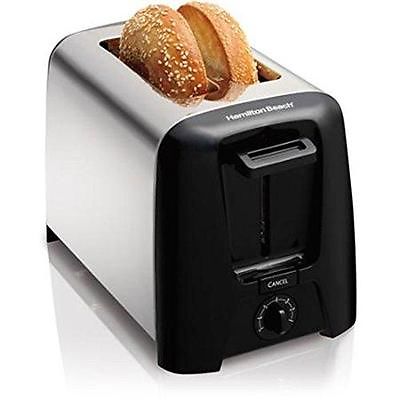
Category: toaster